Dietrich von Schlechtendal

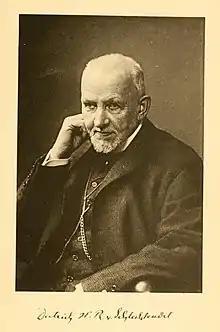
image of Dietrich von Schlechtendal

Dietrich Herrman Reinhard von Schlechtendal (20 October 1834 – 5 July 1916) was a German entomologist who worked on Cynipidae.